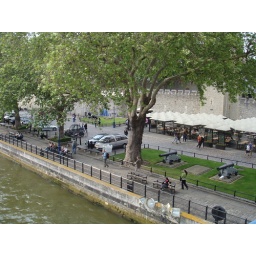
Right by tower bridge